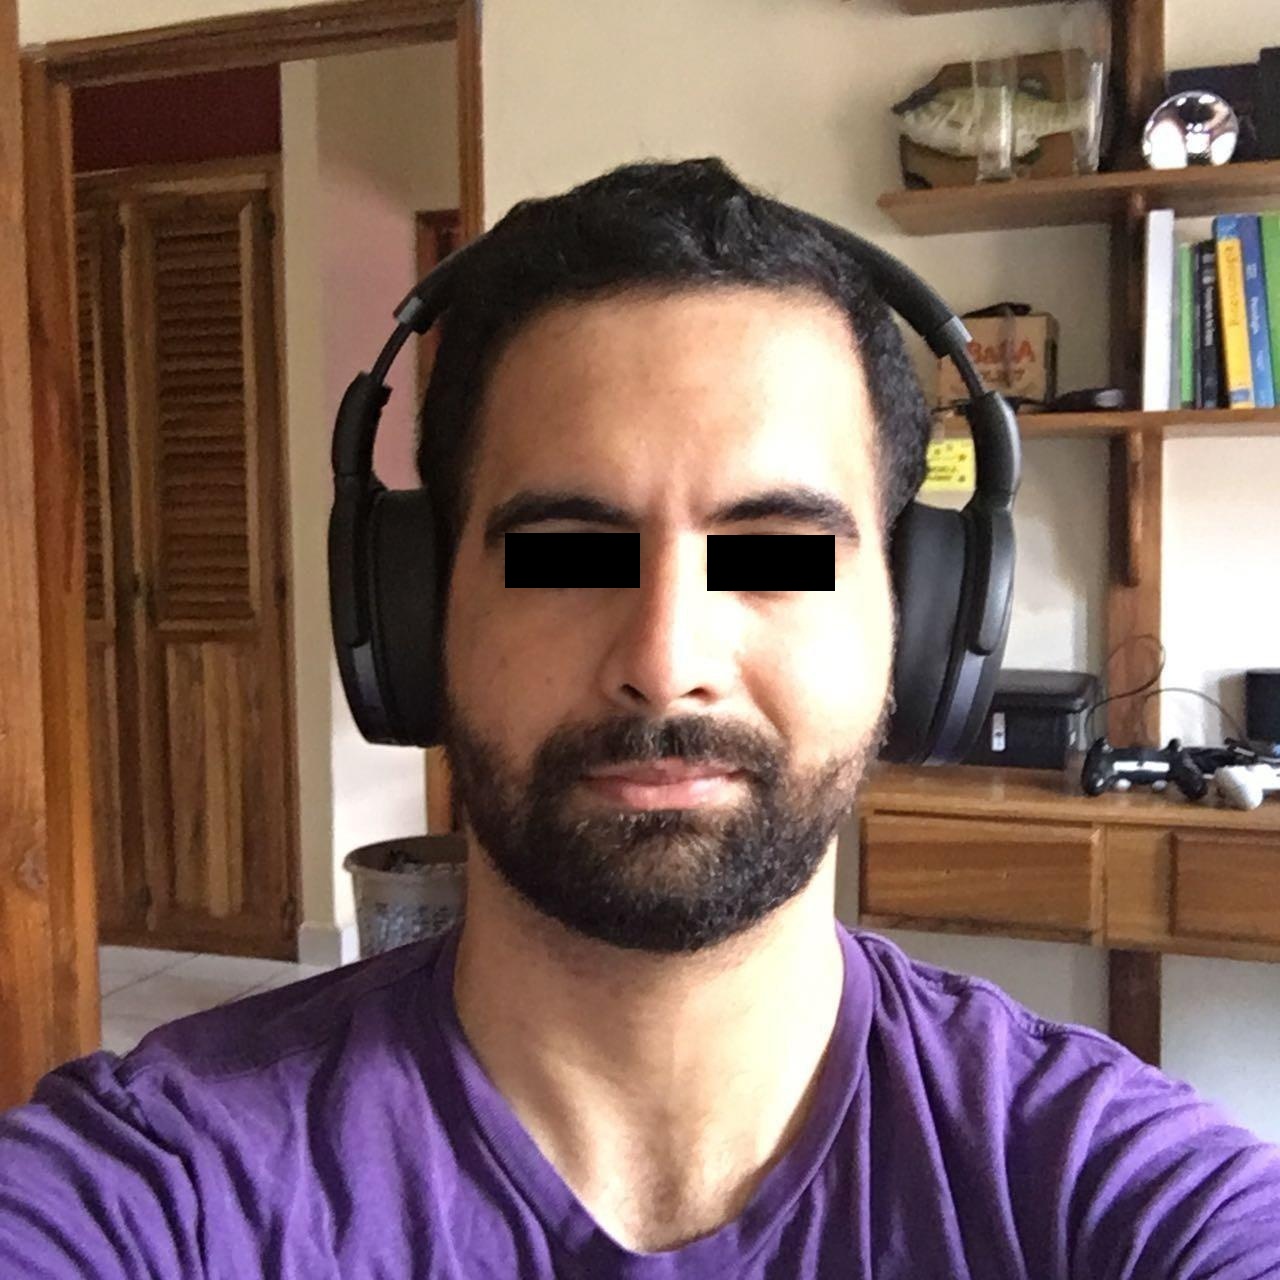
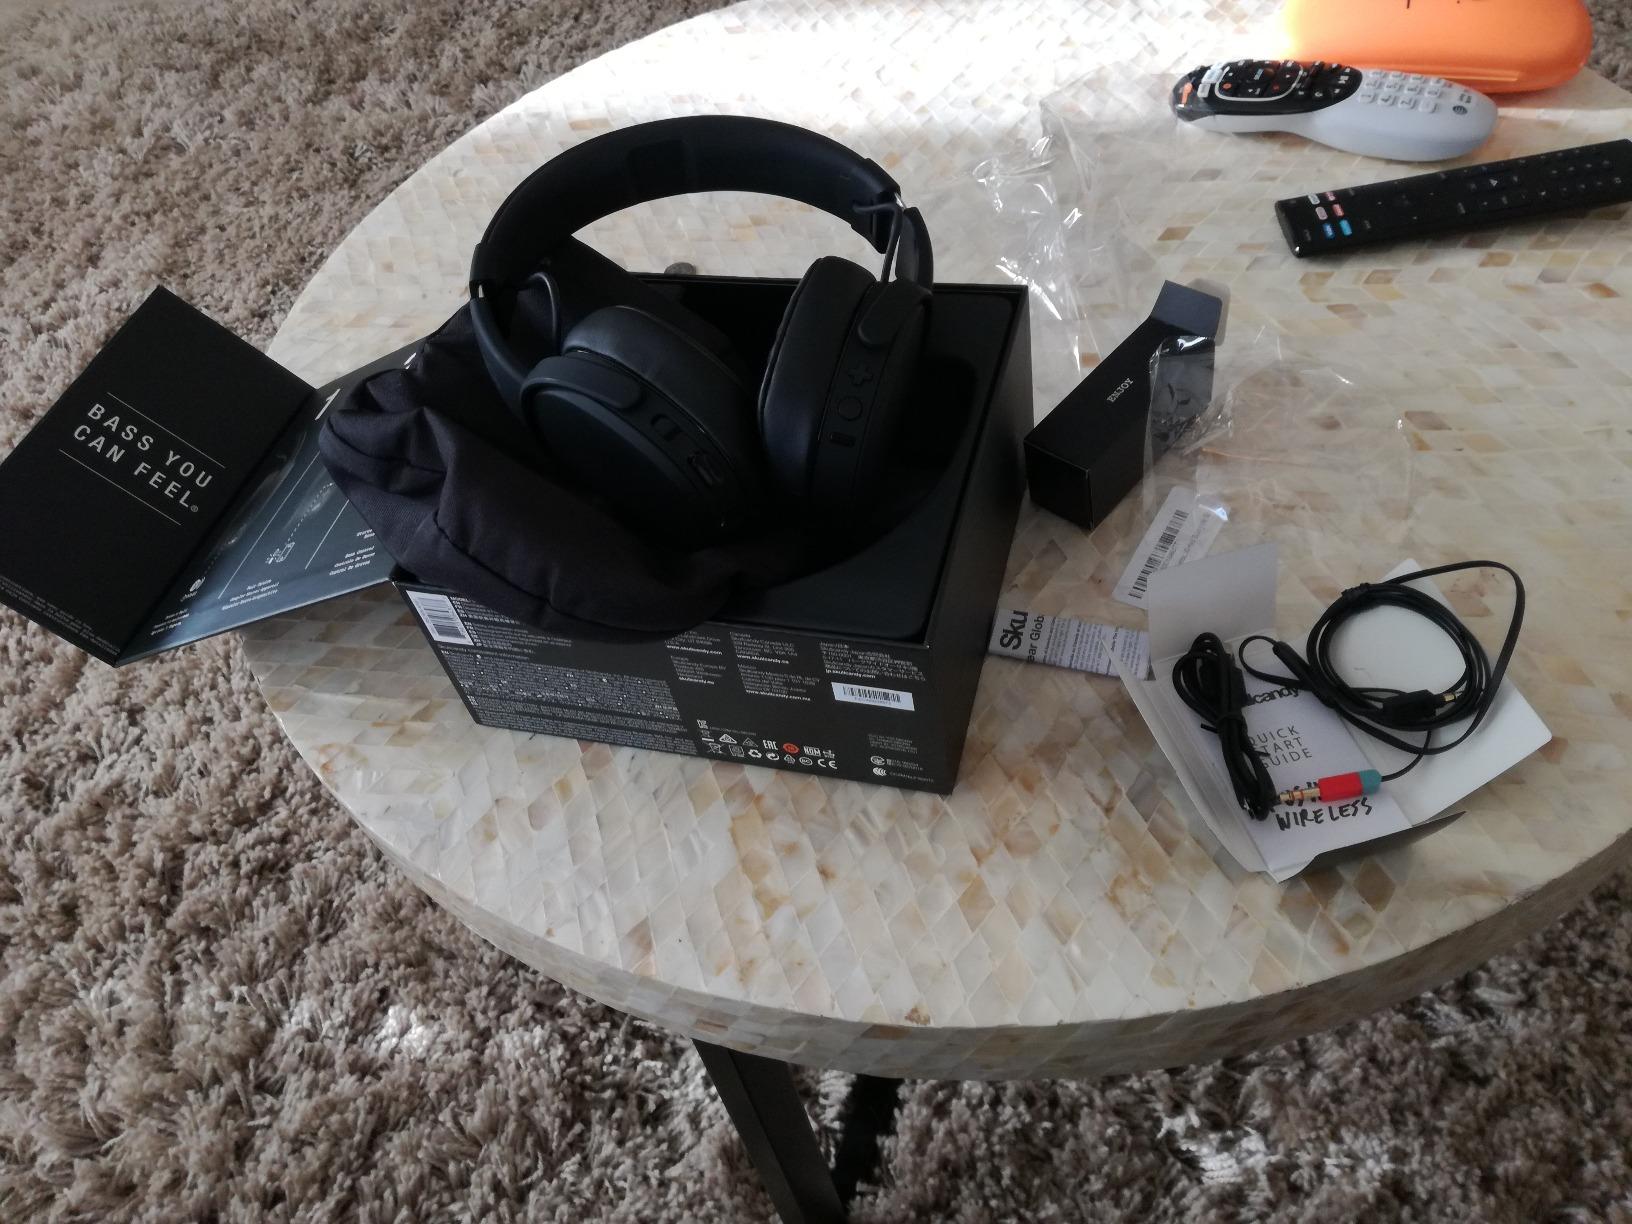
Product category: headphones
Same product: no